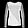
Label: Pullover